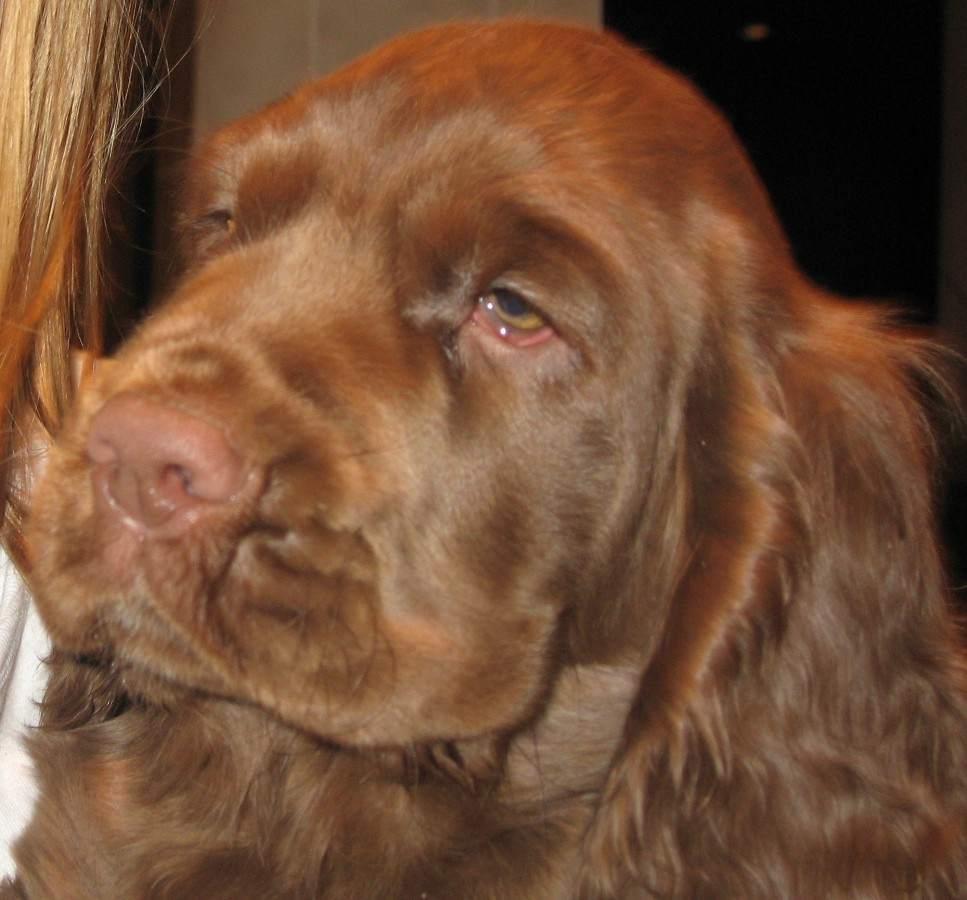
Sussex_spaniel